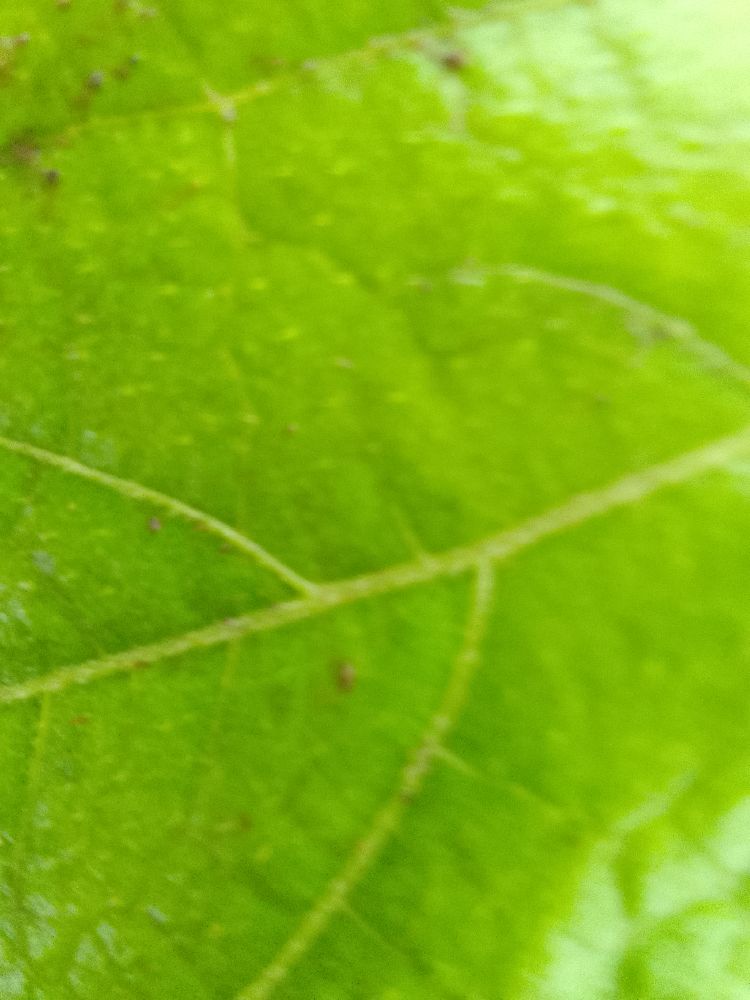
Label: healthy